Alberta Wheat Pool

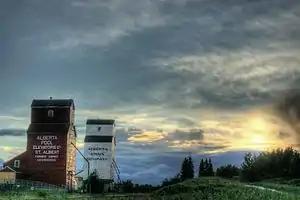
Alberta Pool Elevator by the rail line in St. Albert, Alberta.

In 1925 wheat prices rose to $2.17 then dropped down to $1.36. Fearing market collusion to lower prices, the Pool began to buy wheat futures – worth. This had the effect of raising prices to $1.69, possibly preventing the feared 'bear raid'. As a result, the Pool was extremely profitable. The Pool did so again in 1929 and again in 1930. The first was profitable, but in 1930 (in part due to the stock market collapse in 1929) there were major losses when wheat prices fell under $0.20. The losses far exceeded the profits in 1925 and in 1929 combined, and government loans were necessary to stay solvent. The loans took 17 years to pay off. In order to obtain the government loans, the Pools had to give up overseas direct sales. This caused anger among members and harsh accusations were delivered.